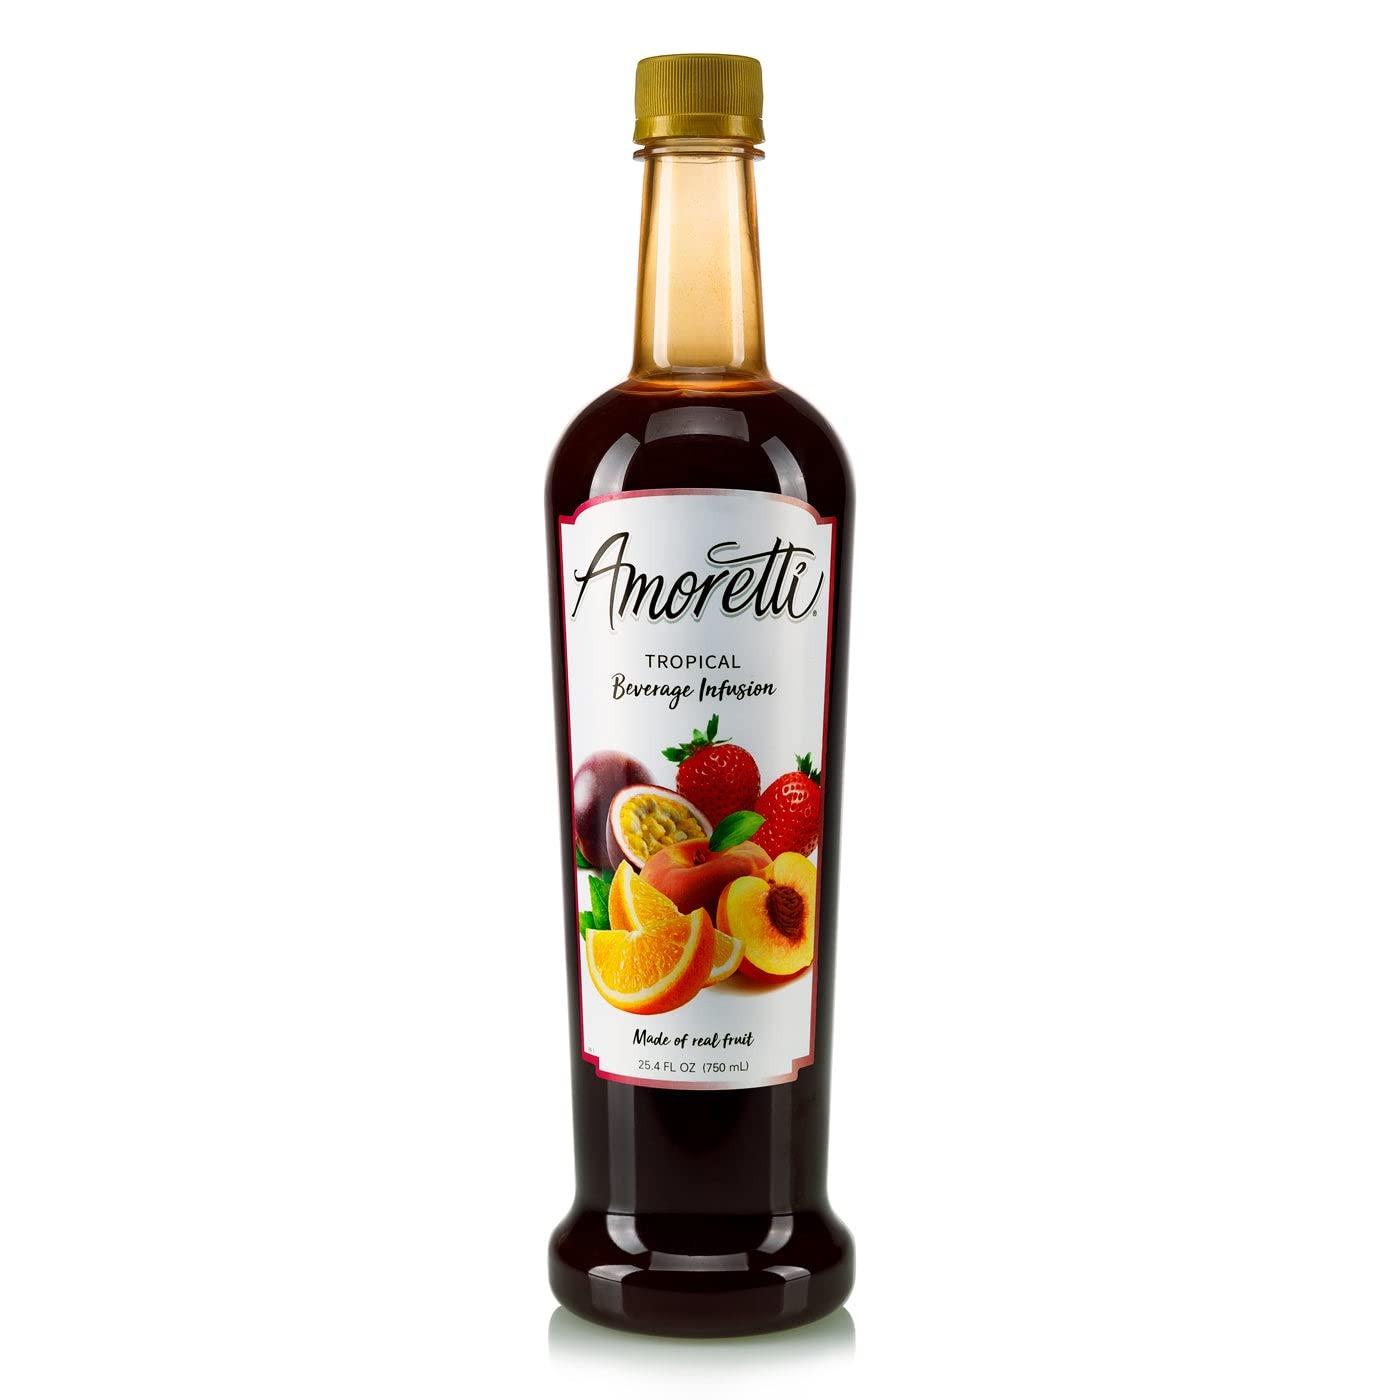
Item Name: Amoretti - Tropical Beverage Infusion, (10 lbs) - Drink Mix & Water Enhancer with Pump for Flavoring Cocktails, Waters, Teas, Mocktails, and other Beverages, Preservative Free, Gluten Free
Bullet Point 1: VERSATILE FLAVOR: Our beverage infusions are perfect for flavoring waters, hot teas, iced teas, seltzers, cocktails, mocktails, lemonades, sodas, sangrias, champagnes, and more.
Bullet Point 2: PREMIUM QUALITY: Made with real fruit flavors, no preservatives, non-GMO, vegan, and Kosher Pareve for a clean, natural taste in every pump.
Bullet Point 3: BEST VALUE PER SERVING: Highly concentrated with 94 servings per 750ml bottle, delivering more flavor per pump than other brands.
Bullet Point 4: SHELF-STABLE & CONVENIENT: Stays fresh even after opening, no refrigeration needed. Includes a free pump for effortless pouring.
Bullet Point 5: PROFESSIONALLY CRAFTED: Handcrafted in Southern California and TTB-approved for both home and commercial craft beverage creations.
Product Description: <p>Escape to the tropics with Amoretti Tropical Beverage Infusion, a deliciously vibrant mix that brings out the bright, exotic flavors of real tropical fruits. This highly concentrated infusion is perfect for enhancing <i>cocktails, waters, iced teas, lemonades,</i> and more with natural sweetness and bold fruit notes.</p> <p>Made with <b>real fruit flavors</b>, our <b>preservative-free, non-GMO, vegan, and Kosher Pareve</b> formula guarantees a <b>premium taste experience</b> in every sip. Whether you're crafting <i>signature cocktails, refreshing spritzers, or bold-flavored mocktails</i>, Amoretti makes it easy to create <b>vibrant, consistent flavors</b> with every pump.</p> <p>With <b>94 servings per bottle</b>, Amoretti offers <b>unmatched value</b> and a <b>low-cost-per-serving</b> compared to other brands. Plus, it's <b>shelf-stable</b>, meaning it stays fresh even after opening—<b>no refrigeration required!</b></p> <p><b>Proudly handcrafted in Southern California</b>, Amoretti Beverage Infusions are the ultimate choice for <i>home bartenders, cafés, restaurants, and professional mixologists</i>. Experience the perfect balance of <b>sweet and tart</b> with <b>Amoretti Beverage Infusion</b>—your go-to flavor booster for every drink!</p>
Value: 160.0
Unit: Ounce

Price: 143.4